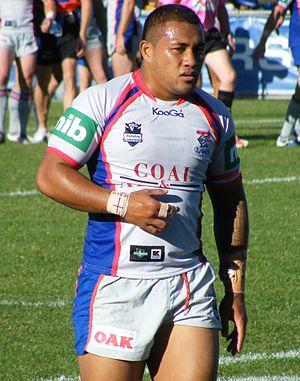
Junior Sau, né le 18 avril 1987, est un joueur de rugby à XIII néo-zélandais d'origine samoane évoluant au poste de centre dans les années 2000. Il a effectué toute sa carrière professionnelle aux Newcastle Knights depuis 2008. Titulaire en club, il est sélectionné en équipe de Nouvelle-Zélande pour le Tournoi des Quatre Nations 2009 en Angleterre et en France.